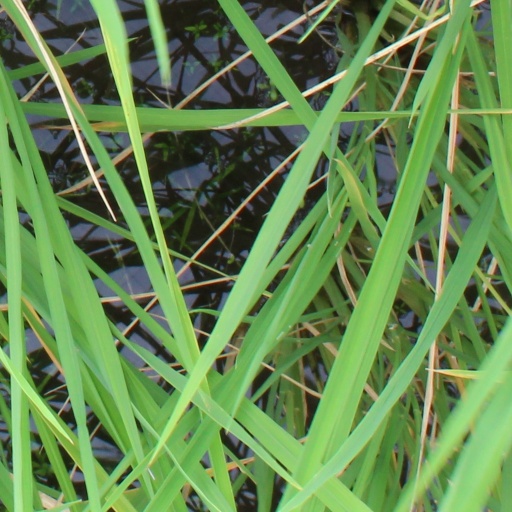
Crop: rice